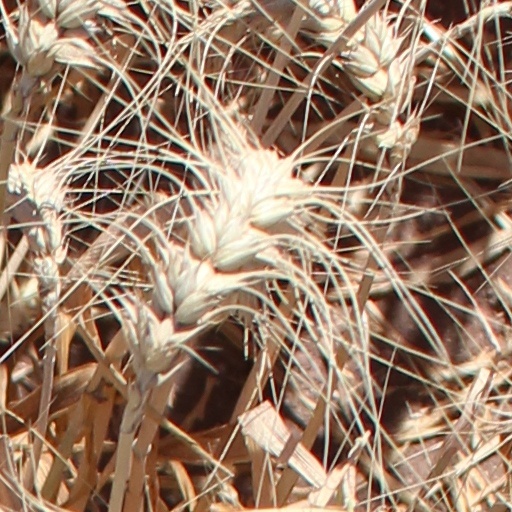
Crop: wheat